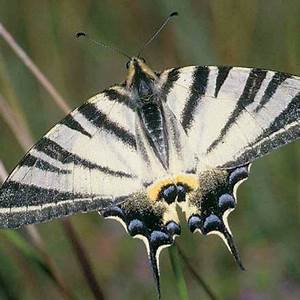
Label: butterfly